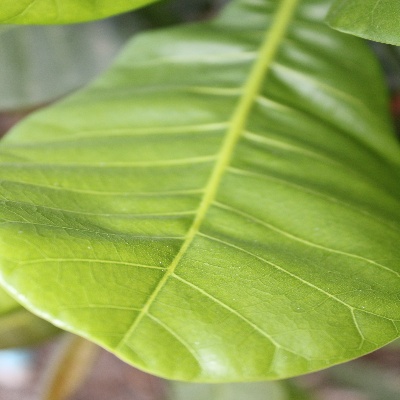
Crop: Cashew
Condition: healthy